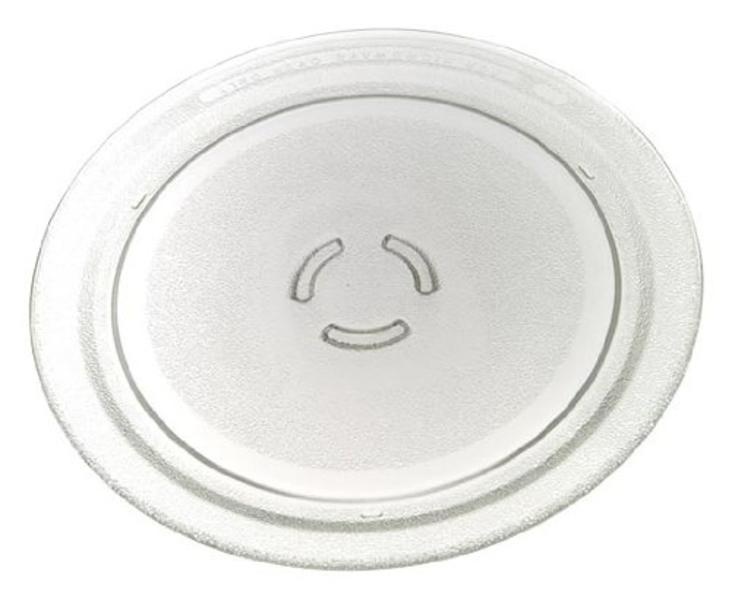
Glass Plate for KitchenAid YKHMS2040BS0 Microwave
KitchenAid YKHMS2040BS0 Glass Plate Replacement This tray has 3 partial circles to connect to the turntable driver
Brand: Gaya Parts
Category: Home & Garden > Kitchen & Dining > Kitchen Appliance Accessories > Microwave Oven Accessories > Turntable Plates